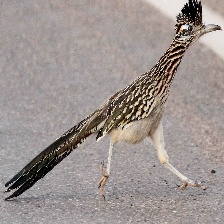
Species: ROADRUNNER
Scientific name: GEOCOCCYX